Walter M. Mumma

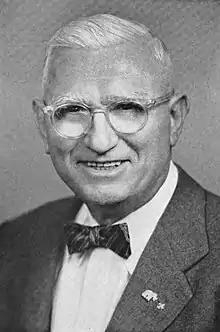
"Frontispiece of 1961's Walter Mann Mumma, Late a Representative"

Walter Mann Mumma (November 20, 1890 – February 25, 1961) was a Republican member of the U.S. House of Representatives from Pennsylvania.